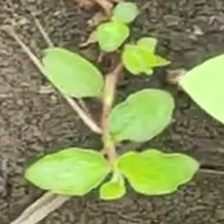
Weed species: Kena_(Commplina_benghalensio)